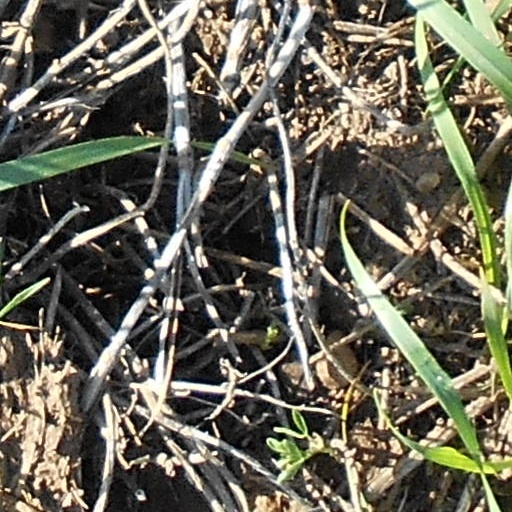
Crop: wheat